Argentina–England football rivalry

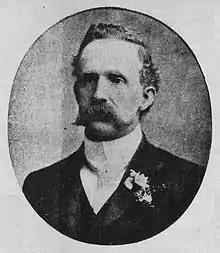
Alexander Watson Hutton, "the father of Argentine football", founder of Alumni A.C., the most winning team of Argentina until its dissolution

In the latter half of the 19th century, the Argentine capital Buenos Aires had a large expatriate British community of some 10,000 people. As in many other parts of the world, football was introduced to Argentina by the British. The first recorded football match played in Argentina was organized by the Buenos Aires Cricket Club in Palermo, Buenos Aires, on 20 June 1867, and played between two teams of British railway workers, the White Caps and the Red Caps (it was common in the early days of football for teams to be distinguished by caps rather than jerseys).